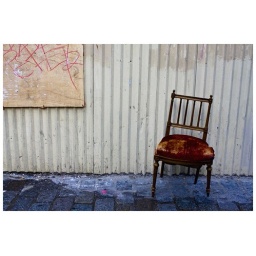
An abandoned chair at this famous street in Le Marais.